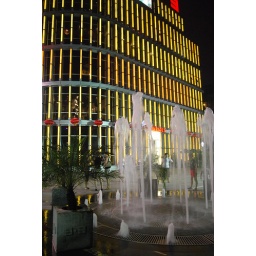
Took this in San li tun ..famous bar street in Beijing.the building keep on changing the colour.